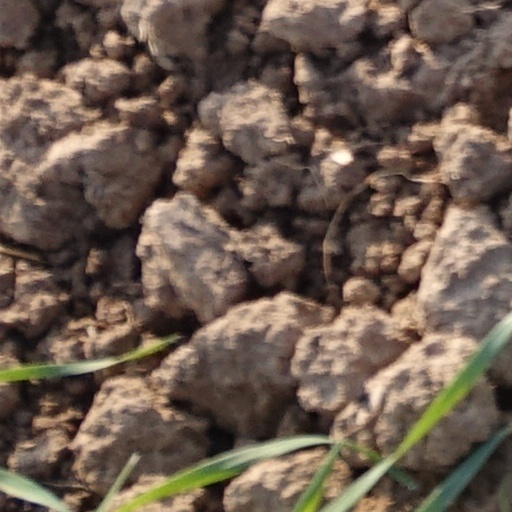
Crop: wheat